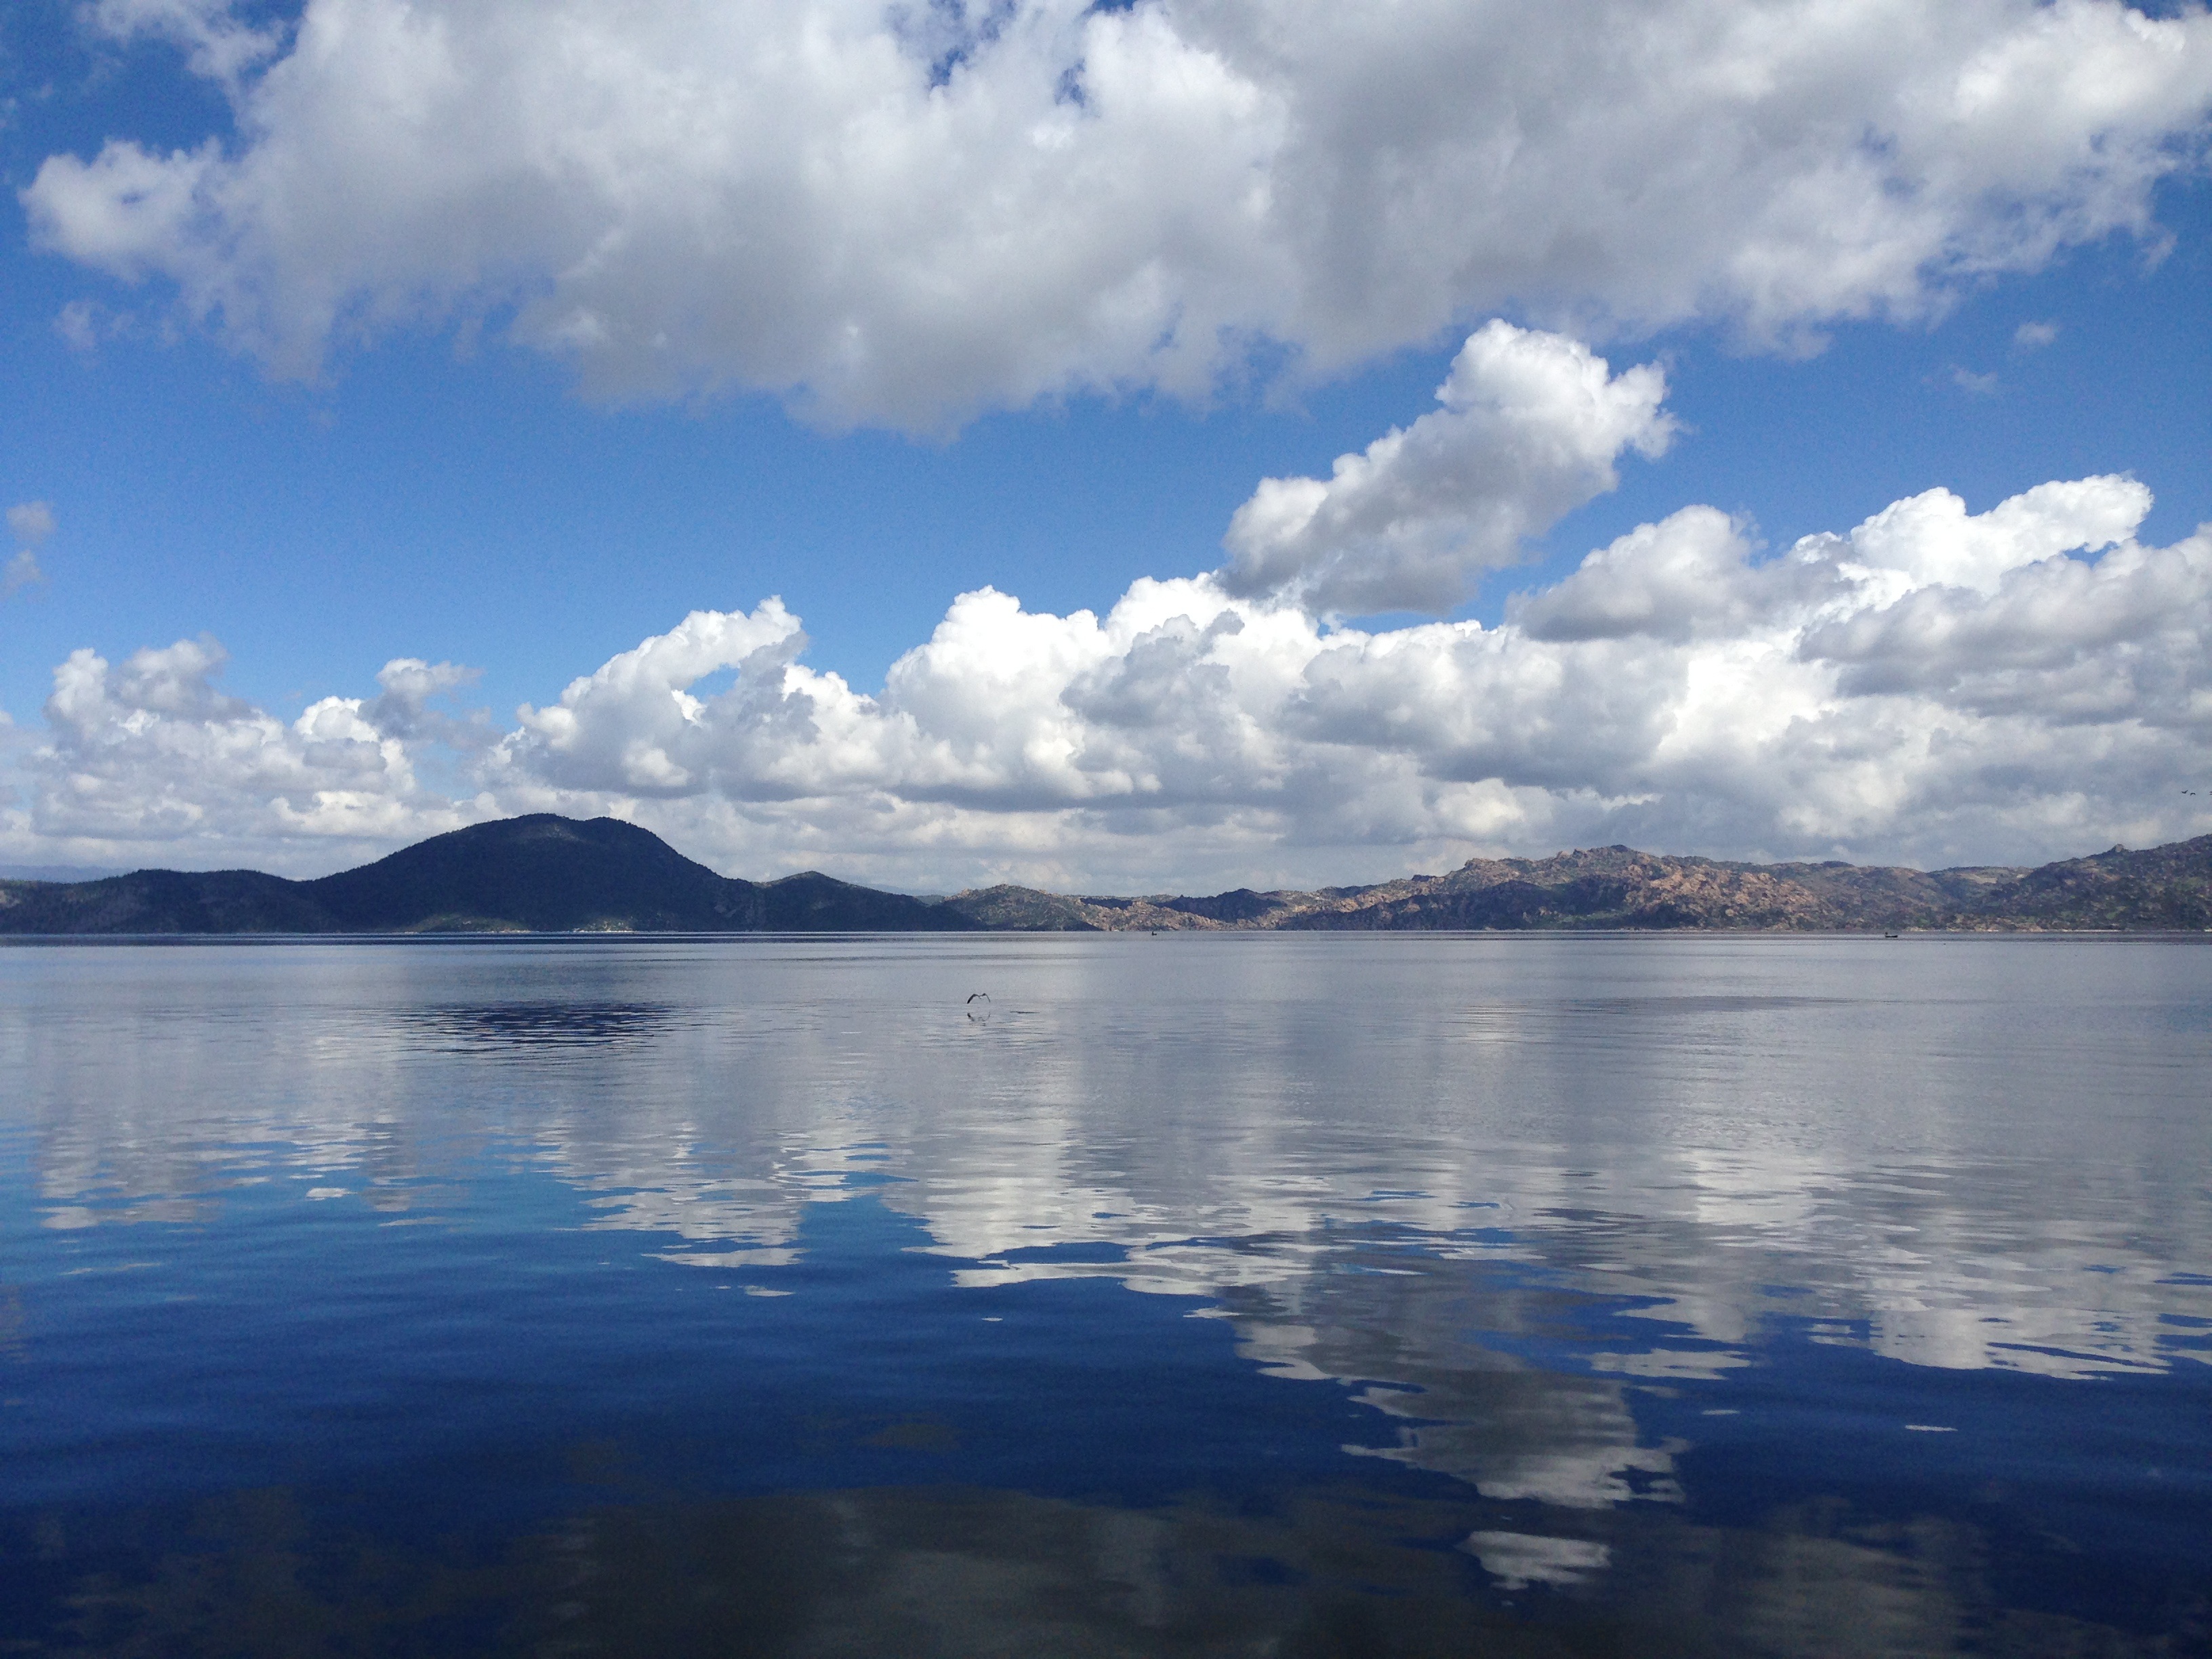
landscape, sea, water, nature, ocean, horizon, mountain, cloud, sky, sunlight, morning, lake, dawn, dusk, reflection, bay, fjord, reservoir, highland, body of water, loch, didim, felicia travel, felicia turizm, bafa lake, latmos, heracleia, meteorological phenomenon, atmospheric phenomenon